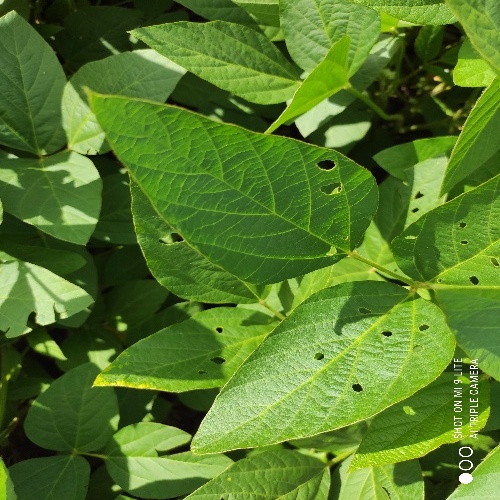
Label: Diabrotica_speciosa